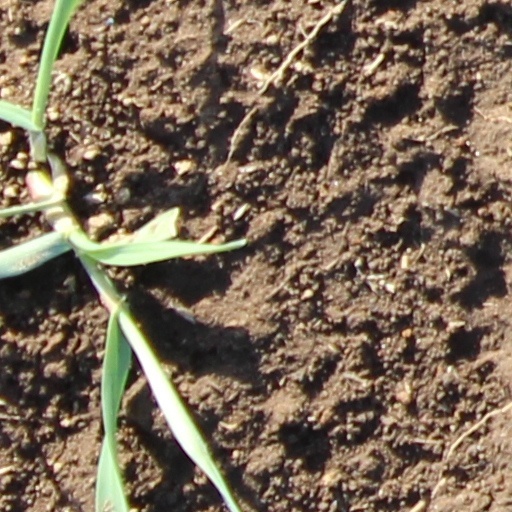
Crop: wheat